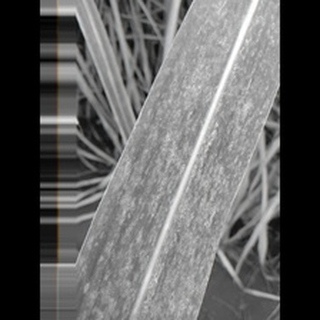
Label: sugarcane_rust